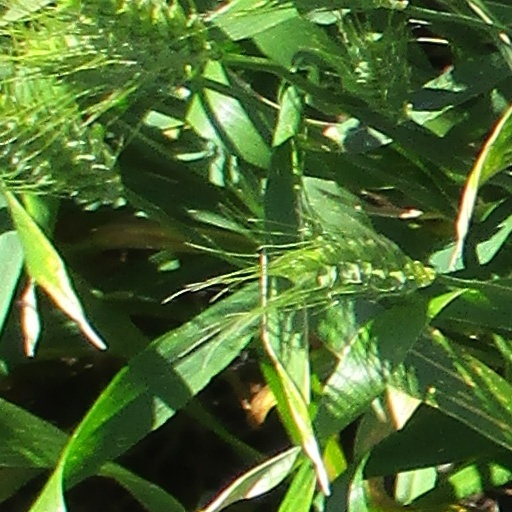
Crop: wheat